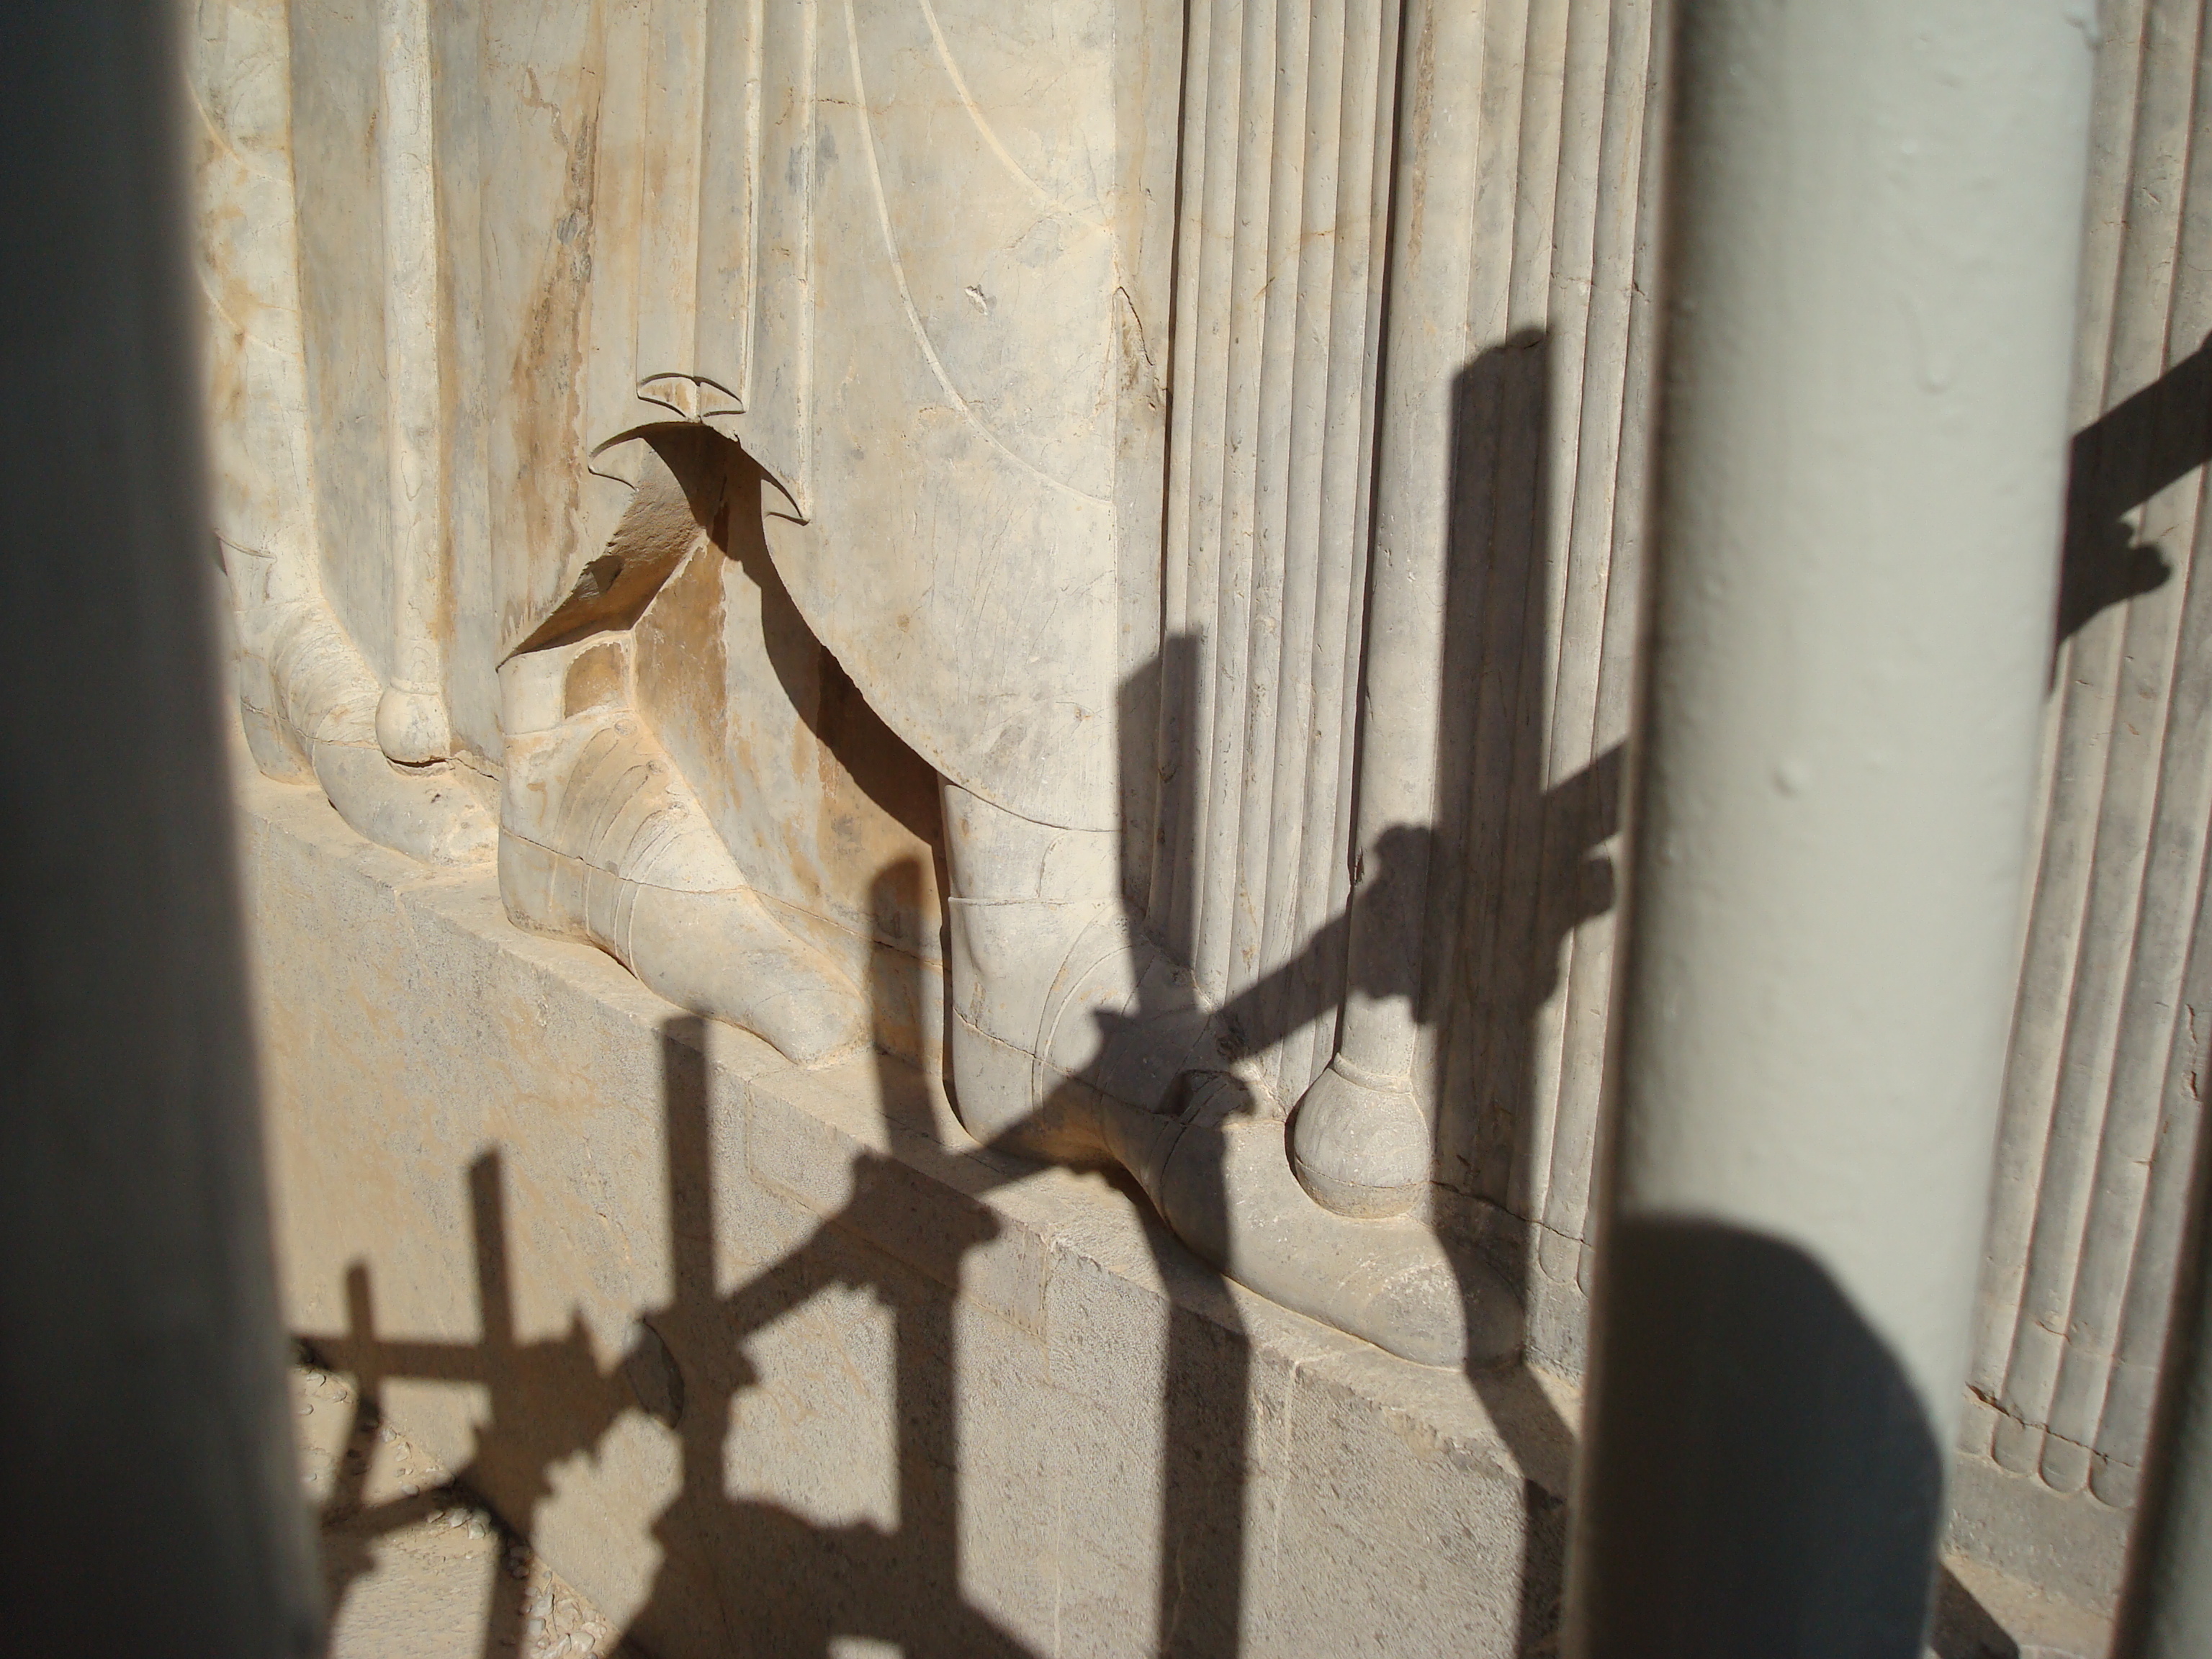
persia, iran, shiraz, Achaemenid, Darius, empire, Cyrus, ancient, wall, wood, window